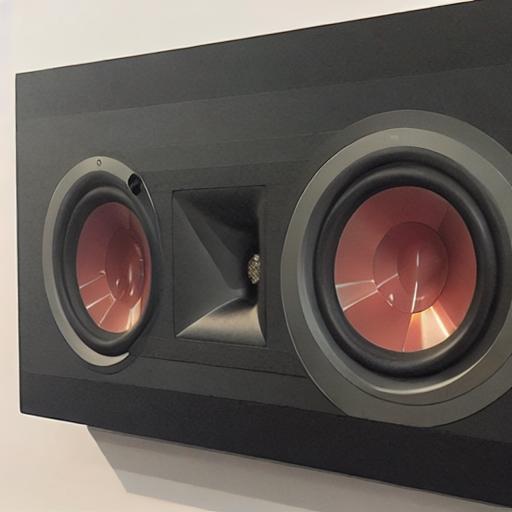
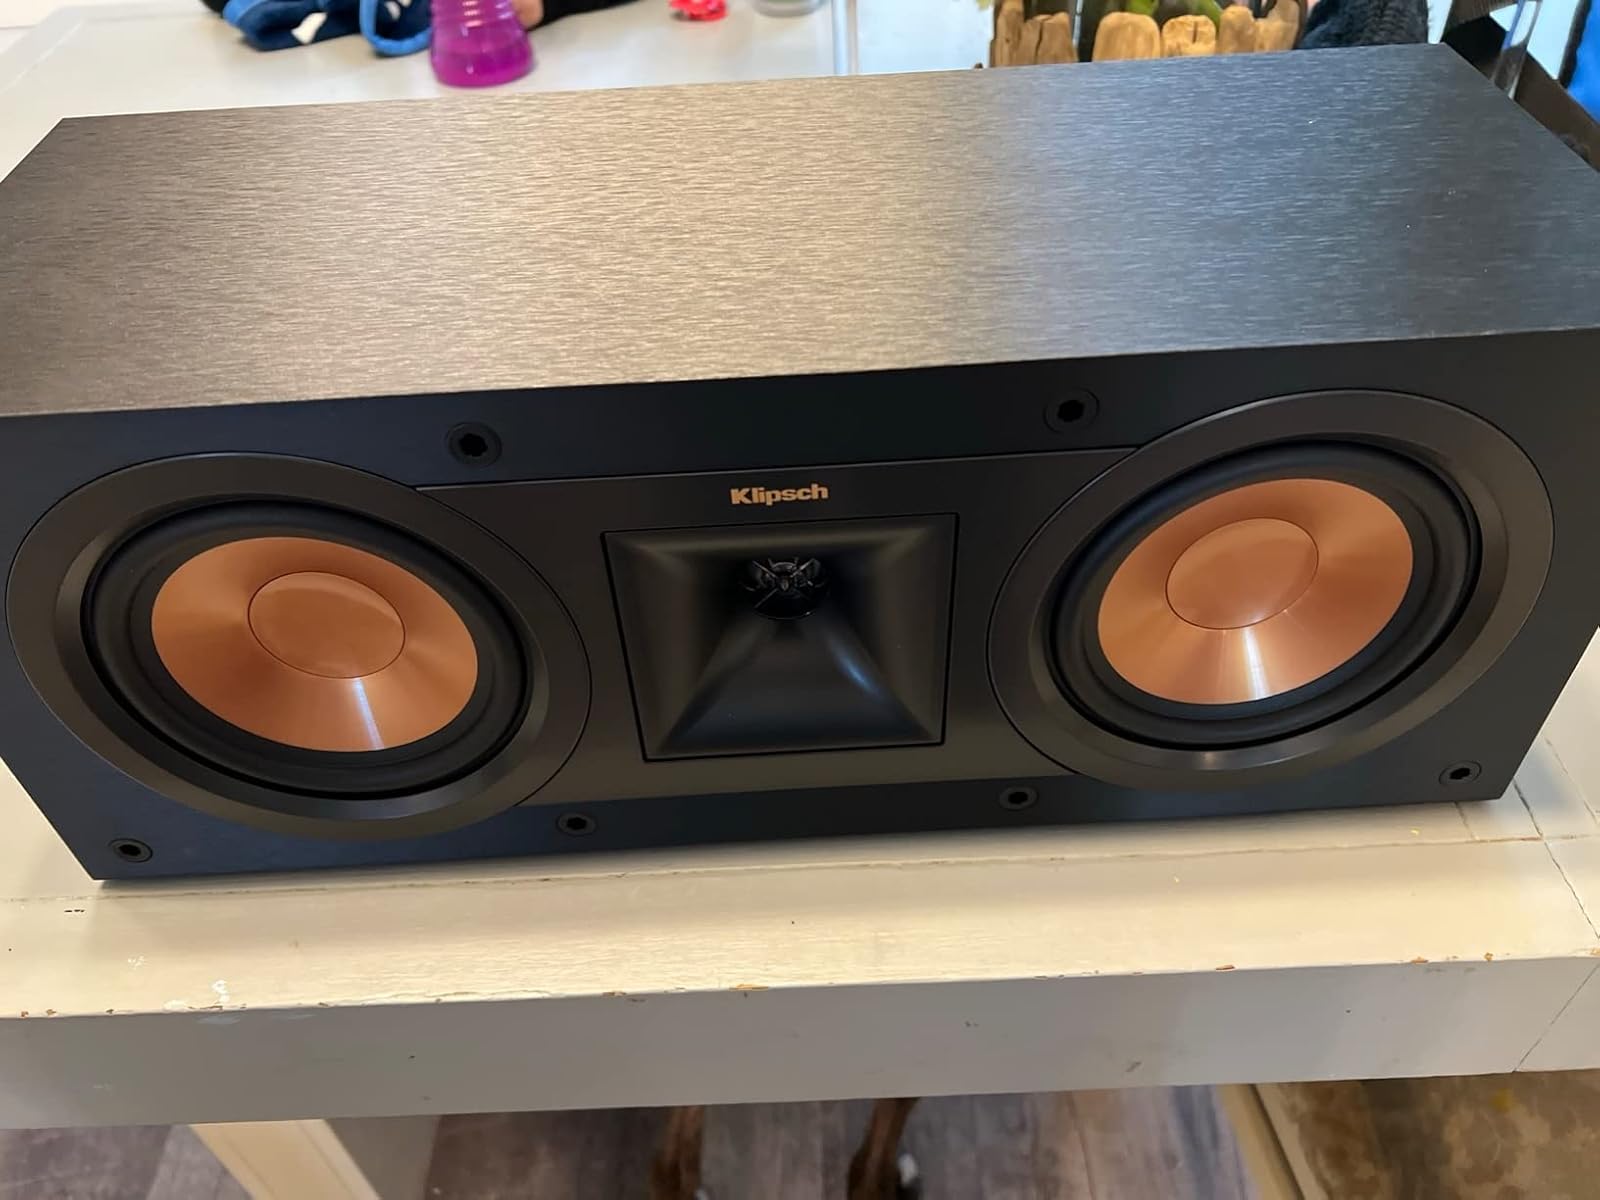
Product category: speaker
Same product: no